Mountain God

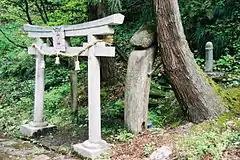
Shrine in Niigata, Niigata.

Yama-no-Kami is the name given to a kami of the mountains of the Shinto religion of Japan. These can be of two different types. The first type is a god of the mountains who is worshipped by hunters, woodcutters, and charcoal burners. The second is a god of agriculture who comes down from the mountains and is worshipped by farmers. This kami is generally considered as a goddess, or a female deity.